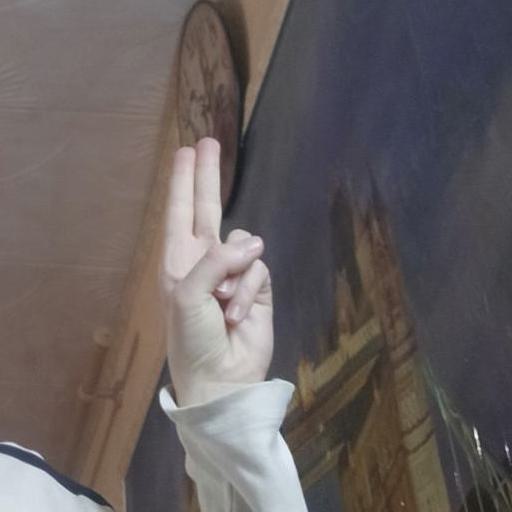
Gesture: two_up